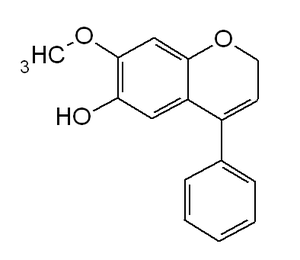
Les polyphénols constituent une famille de molécules organiques largement présente dans le règne végétal. Ils sont caractérisés, comme l’indique le nom, par la présence d'au moins deux groupes phénoliques associés en structures plus ou moins complexes, généralement de haut poids moléculaire. Ces composés sont les produits du métabolisme secondaire des plantes.